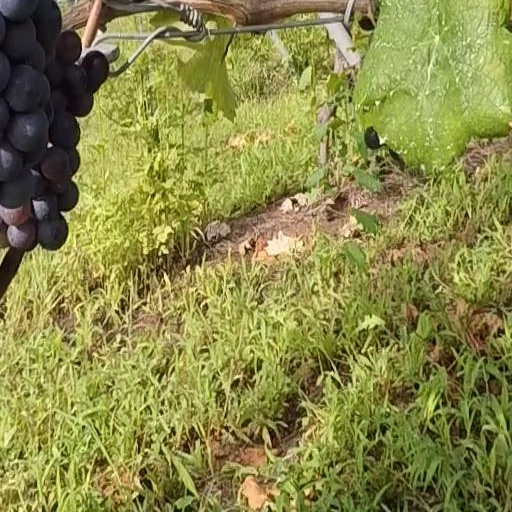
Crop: grape